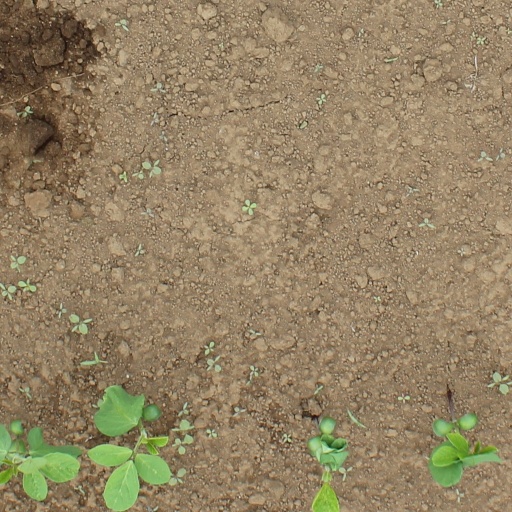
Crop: soybean